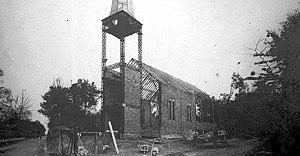
Aulnay-sous-Bois: Construction de l'église Saint-Joseph
L'église Saint-Joseph est une église catholique située 57, avenue de la Croix-Blanche, au croisement avec l'avenue du Gros-Peuplier à Aulnay-sous-Bois. Elle est consacrée à saint Joseph.